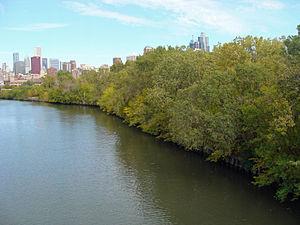
Ping Tom Memorial Park est un parc urbain situé en bordure de la rivière Chicago dans le quartier de Chinatown à Chicago.Ouvert au public le 2 octobre 1999, il a été conçu par Ernest C. Wong, membre de la société Design Group et s'étend sur une superficie d'environ 7 hectares. Le parc fut renommé en l'honneur de l'entrepreneur Ping Tom.